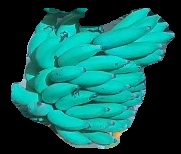
Variety: elakki-bale
Grade: grade2